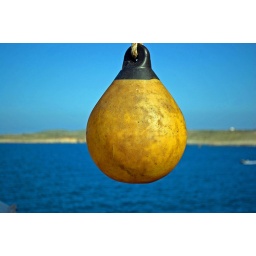
comino island is in the background. The blue lagoon on Comino is the clearest sea water i have ever seen